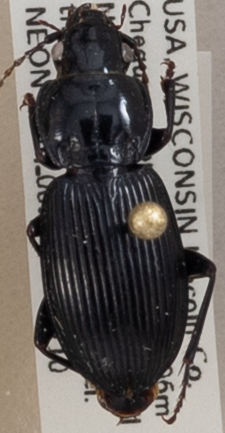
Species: Pterostichus novus
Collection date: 2018-07-10
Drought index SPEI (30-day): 0.71
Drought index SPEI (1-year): -0.24
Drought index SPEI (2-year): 1.642